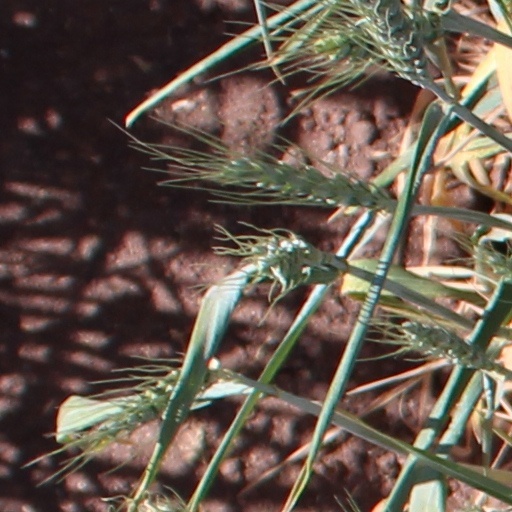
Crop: wheat